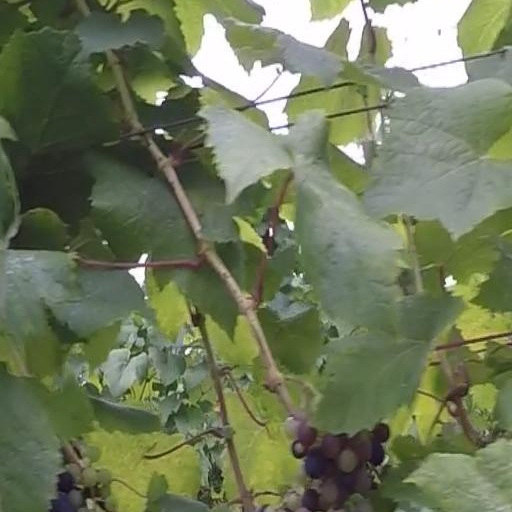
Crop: grape